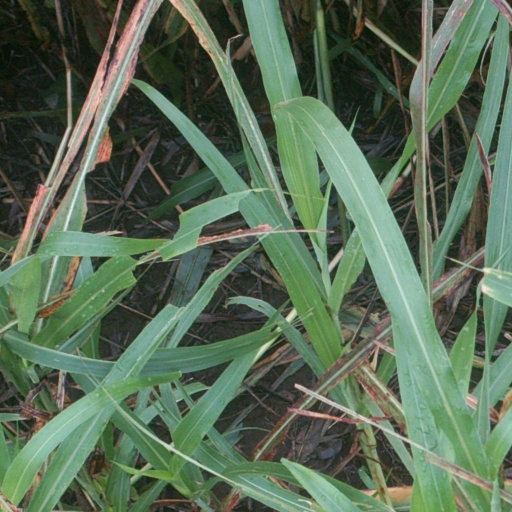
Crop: sorghum